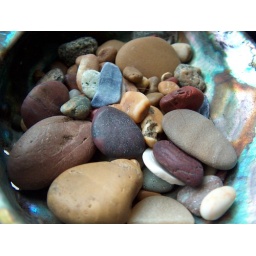
Abalone shell and random sea stones that come home from the beach in my pockets